Orthodox Anglican Communion

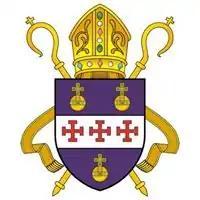
Crest of the Orthodox Anglican Church

The Orthodox Anglican Communion (OAC) is a communion of churches established in the United States, in 1964 or 1967, by James Parker Dees. It was formed outside of the See of Canterbury and is not part of the Anglican Communion. The OAC adheres to the doctrine, discipline and worship contained in the 1662 "Book of Common Prayer" and the 1562 "Articles of Religion".